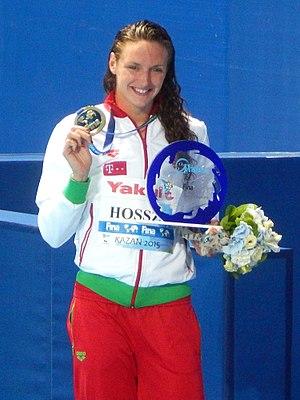
Katinka Hosszú, née à Pécs le 3 mai 1989, est une nageuse hongroise spécialiste des épreuves de quatre nages. Championne olympique sur 100 m dos, 200 m et 400 m quatre nages et neuf fois championne du monde sur 200 m et 400 m quatre nages entre 2009 et 2019, elle détient en grand bassin les records du monde du 200 m quatre nages et du 400 m quatre nages ainsi qu'en petit bassin ceux du 100 m quatre nages, du 200 m quatre nages, du 400 m quatre nages, du 100 m dos et du 200 m dos.